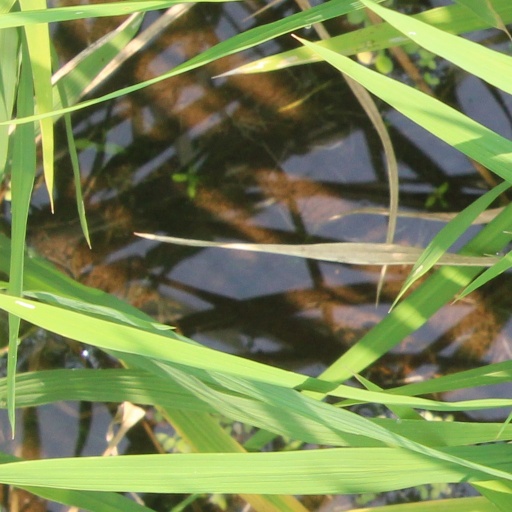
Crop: rice